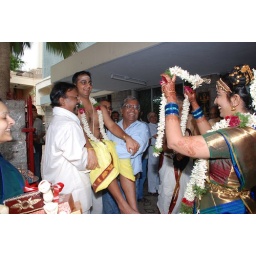
The girl tries to garland the boy lifted by his maternal uncles